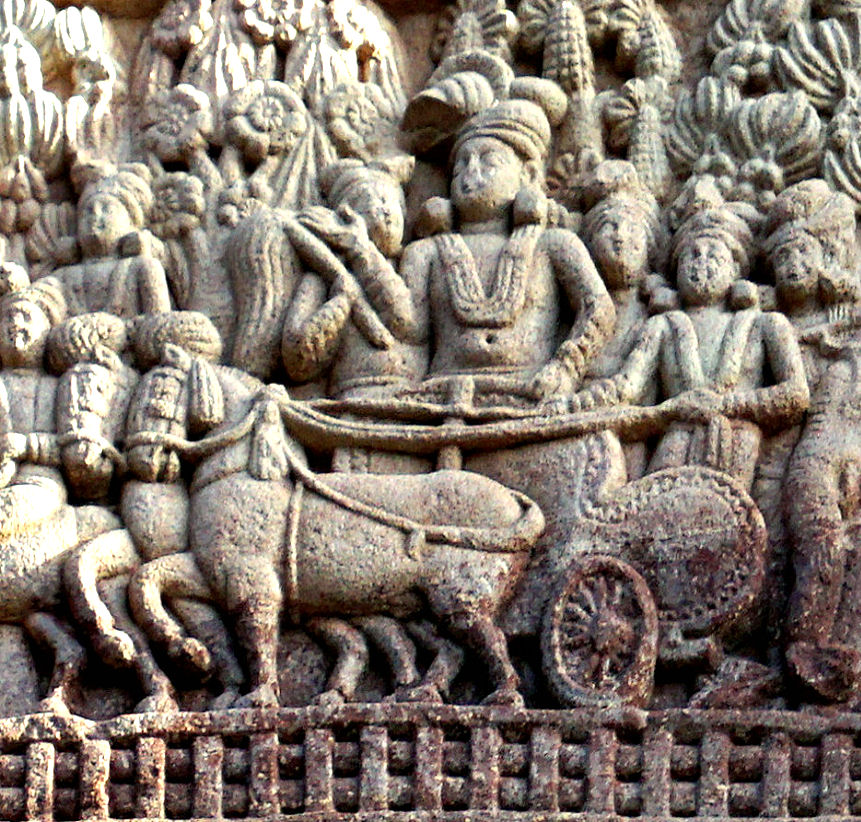
พระเจ้าอโศกมหาราช

| title = พระเจ้าจักรพรรดิMahasamratMagadhapatiMagadhadhirajMagadha SamratPriyadasi|Priyadarśin เทวานัมปริยะMahasammata janapadasthamaviryaprapt
| image = Ashoka's visit to the Ramagrama stupa Sanchi Stupa 1 Southern gateway.jpg
| image_size = 285px
| caption = ภาพนูน จากสถูปสาญจี|สาญจี แสดงพระเจ้าอโศกบนราชรถ เสด็จไปยังโกลิยะที่รามคามสถูป|รามคาม
| succession = รายพระนามจักรพรรดิแห่งราชวงศ์เมารยะ|จักรพรรดิโมริยะองค์ที่ 3
| coronation = 269 ปีก่อน ค.ศ.
| predecessor = พระเจ้าพินทุสาร
| successor = พระเจ้าทศรถ เมารยะ|พระเจ้าทศรถ
| birth_style = พระราชสมภพ
| birth_place = ปาฏลีบุตร แคว้นมคธ จักรวรรดิเมารยะ
(ปัจจุบันคือปัฏนา รัฐพิหาร ประเทศอินเดีย)
| death_date = 232 ปีก่อน ค.ศ. (ป. 7172 พรรษา)
| death_place = ปาฏลีบุตร แคว้นมคธ จักรวรรดิเมารยะ
| spouse-type = อัครมเหสี
 | issue =
| father = จักรพรรดิ พระเจ้าพินทุสาร|พินทุสาร เมารยะ
| mother = จักรพรรดินี พระนางสุภัทรางคี|สุภัทรางคี หรือ ธรรมะ
| religion = พุทธ
| dynasty = ราชวงศ์โมริยะ|โมริยะ
จักรพรรดิอโศก (, ; – 232 ปีก่อน ค.ศ.) หรือรู้จักกันในทั่วไปในพระนาม อโศกมหาราช เป็นรายพระนามจักรพรรดิแห่งราชวงศ์เมารยะ|จักรพรรดิเมาริยะองค์ที่ 3 แห่งแคว้นมคธในอนุทวีปอินเดียตั้งแต่ ถึง 232 ปีก่อน ค.ศ. พระองค์เป็นผู้มีบทบาทมากต่อการspread of Buddhism|เผยแผ่ศาสนาพุทธจักรพรรดิอโศกขยายดินแดนของจักรวรรดิจากสมัยของพระเจ้าจันทรคุปตเมารยะไปถึงพื้นที่ที่ปัจจุบันคืออัฟกานิสถานจนถึงบังกลาเทศ เกือบทั่วทั้งอนุทวีปอินเดีย ยกเว้นเพียงบางส่วนของที่ซึ่งปัจจุบันคือรัฐทมิฬนาฑู, กรณาฏกะ และเกรละ ราชธานีในรัชสมัยคือปาฏลีบุตร (ใน มคธ, ปัจจุบันคือปัฏนา) และราชธานีชนบทที่ตักศิลา และ Ujjain|อุชไชนะ
ศึกครั้งสำคัญของจักรพรรดิอโศกคือศึกอันโหดร้ายต่อรัฐKalinga (historical kingdom)|กลิงคะ ข้อมูลจากการตีความEdicts of Ashoka|จารึกพระเจ้าอโศก ระบุว่าพระองค์เปลี่ยนศาสนาเป็นศาสนาพุทธ หลังต้องเผชิญกับการล้มตายครั้งใหญ่ในKalinga War|สงครามกลิงคะ ซึ่งมีรายงานเสียชีวิตอยู่ที่ราว 100,000 รายเป็นอย่างต่ำ จักรพรรดิอโศกเป็นที่จดจำในฐานผู้ตั้งPillars of Ashoka|อโศกสตมภ์ และเผยแผ่จารึกของพระองค์ และจากการส่งพระสงฆ์ไปยังศรีลังกาและเอเชียกลาง รวมถึงการสร้างวิหารขึ้นเพื่อบูชาและเป็นอนุสรณ์ต่อช่วงชีวิตสำคัญของพระโคตมพุทธเจ้า
การมีตัวตนของพระเจ้าอโศกในฐานะจักรพรรดิในประวัติศาสตร์เกือบถูกลืมไปแล้ว แต่นับตั้งแต่การถอดความข้อมูลที่เขียนด้วยอักษรพราหมีในคริสต์ศตวรรษที่ 19 พระเจ้าอโศกได้รับการยกย่องในฐานะหนึ่งในจักรพรรดิที่ยิ่งใหญ่ที่สุดพระองค์หนึ่งของประวัติศาสตร์อินเดีย ตราแผ่นดินของอินเดีย|ตราแผ่นดินของสาธารณรัฐอินเดียดัดแปลงมาจากหัวเสาอโศกรูปสิงห์ ส่วนอโศกจักรนำมาดัดแปลงไปตั้งตรงกลางธงชาติอินเดีย
== แหล่งที่มาของข้อมูล ==
ข้อมูลของพระเจ้าอโศกมีทั้งจากList of Edicts of Ashoka|จารึกของพระองค์ จารึกอื่นที่ระบุถึงพระองค์หรืออาจมาจากสมัยพระองค์ และวรรณกรรมสมัยโบราณ โดยเฉพาะข้อมูลศาสนาพุทธ ข้อมูลเหล่านั้นมักขัดแย้งกันเอง แม้ว่านักประวัติศาสตร์หลายคนพยายามเชื่อมโยงหลักฐานของตนก็ตาม เช่น ในขณะที่พระอโศกมักได้รับการระบุด้วยการสร้างโรงพยาบาลหลายแห่งในสมัยของพระองค์ ไม่มีหลักฐานที่ชัดเจนว่ามีโรงพยาบาลในอินเดียโบราณช่วงศตวรรษที่ 3 ก่อนคริสต์ศักราช หรือพระอโศกมีส่วนรับผิดชอบในการก่อสร้างสิ่งก่อสร้างหรือไม่Kenneth Zysk. "Asceticism And Healing in Ancient India Medicine in the Buddhist Monastery." Oxford University Press, 1991, 44. Link to book.
File:Ashoka Rock Edict at Junagadh.jpg|thumb|พระราชกฤษฎีกาศิลาหลักของพระเจ้าอโศกที่ชูนาครห์มีจารึกของพระเจ้าอโศก (พระราชกฤษฎีกาของพระเจ้าอโศกทั้ง 14 เล่ม) Rudradaman I และ Skandagupta
จารึก
จารึกของพระเจ้าอโศกเป็นการแสดงอำนาจของจักรวรรดิแรกสุดในอนุทวีปอินเดีย อย่างไรก็ตาม จารึกเหล่านี้ส่วนใหญ่เน้นไปที่หัวข้อ "Ashoka's policy of Dhamma|ธรรมะ" และให้ข้อมูลเกี่ยวกับมุมมองอื่น ๆ ของรัฐหรือสังคมเมารยะน้อย แม้แต่ในหัวข้อ "ธรรมะ" เนื้อหาเหล่านี้ก็ไม่สามารถตีความหมายอย่างตรงไปตรงมา จอห์น เอส. สตรอง นักวิชาการชาวอเมริกัน พูดไว้ว่า บางครั้งเป็นประโยชน์กว่าที่คิดว่าข้อความของพระเจ้าอโศกเป็นการโฆษณาชวนเชื่อโดยนักการเมืองที่มีจุดมุ่งหมายนำเสนอภาพลักษณ์อันดีของตนเองและฝ่ายบริหาร มากกว่าบันทึกข้อเท็จจริงทางประวัติศาสตร์
ตำนานศาสนาพุทธ
ข้อมูลเกี่ยวกับพระเจ้าอโศกจำนวนมากมาจากตำนานศาสนาพุทธที่แสดงพระองค์เป็นจักรพรรดิผู้ยิ่งใหญ่ในอุดมคติ ตำราเกี่ยวกับตำนานนี้ไม่ได้อยู่ร่วมสมัยพระเจ้าอโศกและเรียบเรียงโดยนักเขียนชาวพุทธที่ใช้เรื่องราวต่าง ๆ ในการแสดงให้เห็นถึงผลของศรัทธาที่มีต่อพระเจ้าอโศก ทำให้จำเป็นต้องใช้ความระมัดระวังในขณะที่ใช้ข้อมูลนี้ในทางประวัติศาสตร์ ในบรรดานักวิชาการสมัยใหม่ มีความเห็นตั้งแต่ละเรื่องราวเหล่านี้เป็นตำนาน ไปจนถึงการยอมรับส่วนที่ดูมีความเป็นไปได้ทางประวัติศาสตร์ทั้งหมด
ตำนานศาสนาพุทธเกี่ยวกับพระเจ้าอโศกปรากฏอยู่ในหลายภาษา เช่น สันสกฤต, บาลี, กลุ่มภาษาทิเบต|ทิเบต, ภาษาจีน|จีน, ภาษาพม่า|พม่า, ภาษาเขมร|เขมร, ภาษาสิงหล|สิงหล, ภาษาไทย|ไทย, ภาษาลาว|ลาว และภาษาซากา|โคตัน ตำนานทั้งหมดสืบต้นตอถึงธรรมเนียมปฐมภูมิ 2 แหล่ง คือ:
* ธรรมเนียมอินเดียเหนือที่บันทึกในภาษาสันสกฤต เช่น "ทิวยาวทาน" (รวมถึง "อโศกาวทาน"); และข้อมูลภาษาจีนอย่าง "A-yü wang chuan" และ "A-yü wang ching"
* ธรรมเนียศรีลังกาที่บันทึกในภาษาบาลี เช่น "ทีปวงศ์", "มหาวงศ์", "Vamsatthapakasini" (อรรถาธิบายของ "มหาวงศ์"), อรรถาธิบายของพระพุทธโฆสะในเรื่องวินัย และ "Samanta-pasadika"
มีความแตกต่างที่ชัดเจนบางส่วนระหว่างสองธรรมเนียมนี้ เช่น ธรรมเนียมศรีลังกาเน้นบทบาทของพระเจ้าอโศกในตติยสังคายนา และการส่งพระสงฆ์หลายรูปไปยังพื้นที่ห่างไกล ซึ่งรวมถึง Mahinda (Buddhist monk)|มเหนทระ พระโอรส ไปยังศรีลังกา อย่างไรก็ตาม ธรรมเนียมอินเดียเหนือไม่มีระบุถึงเหตุการณ์เหล่านี้ แต่ก็มีเหตุการณ์อื่น ๆ ที่ไม่ปรากฏในธรรมเนียมศรีลังกา เช่นเรื่องราวเกี่ยวกับพระโอรสอีกองค์ที่มีพระนาม Kunala
File:013 King Asoka visits Ramagrama (33428090870).jpg|thumb|800px|center|พระเจ้าอโศกเสด็จไปยังรามคามเพื่อนำพระบรมสารีริกธาตุจากนาค แต่ไม่ได้ผล ประตูทางใต้ สถูปที่ 1 สถูปสาญจี|สาญจี
ข้อมูลอื่น
หลักฐานเกี่ยวกับเหรียญ ประติมากรรม และโบราณคดีเป็นส่วนเสริมการวิจัยเกี่ยวกับพระเจ้าอโศก พระนามของพระองค์ปรากฏในรายพระนาามจักรพรรดิเมารยะในปุราณะหลายบท อย่างไรก็ตาม ข้อความเหล่านี้ไม่ได้ให้ข้อมูลเกี่ยวกับพระองค์มาก เนื่องจากนักเขียนBrahmanism|พราหมณ์ไม่ได้รับการอุปถัมภ์จากราชวงศ์เมารยะ ข้อมูลอื่น ๆ อย่าง "Arthashastra" และ "Indica (Megasthenes)|Indica of Megasthenes" ที่ให้ข้อมูลทั่วไปเกี่ยวกับสมัยเมารยะ สามารถใช้อนุมานเกี่ยวกับรัชสมัยของพระเจ้าอโศกได้ กระนั้น "Arthashastra" เป็นข้อมูลเชิงบรรทัดฐานที่เน้นไปที่อุดมคติมากกว่าสถานะทางประวัติศาสตร์ และการสืบย้อนไปถึงสมัยเมารยะยังคงเป็นประเด็นถกเถียง ส่วน "Indica" เป็นLost literary work|ผลงานที่สูญหาย และมีเพียงบางส่วนเท่านั้นที่รอดมาได้ในรูปแบบของการถอดความในงานเขียนสมัยหลัง
"Rajatarangini" ข้อมูลในคริสต์ศตวรรษที่ 12 กล่าวถึงกษัตริย์ชาวกัศมีร์|กัศมีร์นาม Ashoka (Gonandiya)|อโศกแห่งราชวงศ์ Gonandiya ผู้สรา้งสถูปหลายแห่ง: นักวิชาการบางสว่น เช่น Aurel Stein ระบุกษัตริย์องค์นี้เป็นจักรพรรดิอโศกแห่งเมารยะ ในขณะที่นักวิชาการอีกกลุ่ม อย่าง Ananda W. P. Guruge ปัดการระบุตัวตนนี้ว่าไม่ถูกต้อง
== พระนามและตำแหน่ง ==
พระนาม "อโศก" หมายถึง "ไร้ซึ่งความเศร้า" ตำนาน "อโศกาวทาน" ระบุไว้ว่า พระราชมารดาให้พระนามนี้เนื่องจากการที่พระองค์กำเนิดขจัดความเศร้าของพระนาง
== สวรรคต ==
ธรรมเนียมศรีลังการะบุว่า พระเจ้าอโศกสวรรคตในปีรัชสมัยที่ 37 ซึ่งเสนอแนะว่าพระองค์สวรรคตประมาณ 232 ปีก่อน ค.ศ.
ตำนานระบุว่าในช่วงพระราชพิธีถวายพระเพลิงพระบรมศพ พระวรกายของพระองค์ถูกเผาไหม้เป็นเวลา 7 วัน 7 คืน
==สิ่งสืบทอด==
==หมายเหตุ==
== อ้างอิง ==
===บรรณานุกรม===
*
*
*
*
*
* cite book |last=Guruge |first=Ananda W. P. |author-link=Ananda W. P. Guruge |chapter=Emperor Aśoka and Buddhism: Unresolved Discrepancies between Buddhist Tradition & Aśokan Inscriptions |title=King Aśoka and Buddhism: Historical and Literary Studies |editor=Anuradha Seneviratna |publisher=Buddhist Publication Society |isbn=978-955-24-0065-0 |year=1995 |ref=
* cite book |last=Guruge |first=Ananda W. P. |author-link=Ananda W. P. Guruge |chapter=Emperor Aśoka's Place in History: A Review of Prevalent Opinions |title=King Aśoka and Buddhism: Historical and Literary Studies |editor=Anuradha Seneviratna |publisher=Buddhist Publication Society |isbn=978-955-24-0065-0 |year=1995 |ref=
*
*
*
*
*
*
*
*
*
*
*
== อ่านเพิ่ม ==
*
*
*
*
*
*
*
*
* สุรพศ ทวีศักดิ์. (2560). ความคิดทางการเมืองของพุทธศาสนายุคต้น: กำเนิดและพัฒนาการรัฐพุทธศาสนายุคอโศกและยุคกลาง. ใน "ความ (ไม่) เป็นสมัยใหม่: ความเปลี่ยนแปลงและย้อนแย้งของไทย". บรรณาธิการโดย ธเนศ อาภรณ์สุวรรณ. น. 115-39. กรุงเทพฯ: สยามปริทัศน์, 2560.
== แหล่งข้อมูลอื่น ==
*
*
*
*
หมวดหมู่:พระเจ้าอโศกมหาราช|
หมวดหมู่:มหาราช
หมวดหมู่:จักรพรรดิโมริยะ
หมวดหมู่:พุทธศาสนิกชนชาวอินเดีย
หมวดหมู่:บุคคลจากศาสนาฮินดูที่เปลี่ยนไปนับถือศาสนาพุทธ
หมวดหมู่:บุคคลที่เสียชีวิตในปี พ.ศ. 312